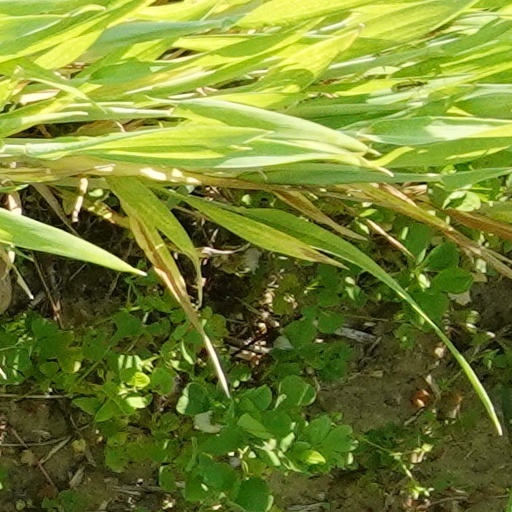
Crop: wheat